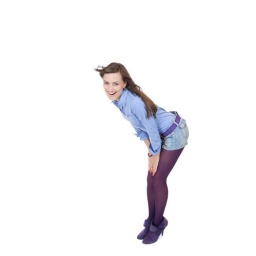
Portrait of a lovely young female standing against white background